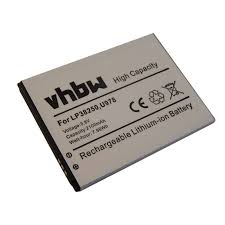
Waste category: battery